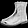
Label: Ankle boot